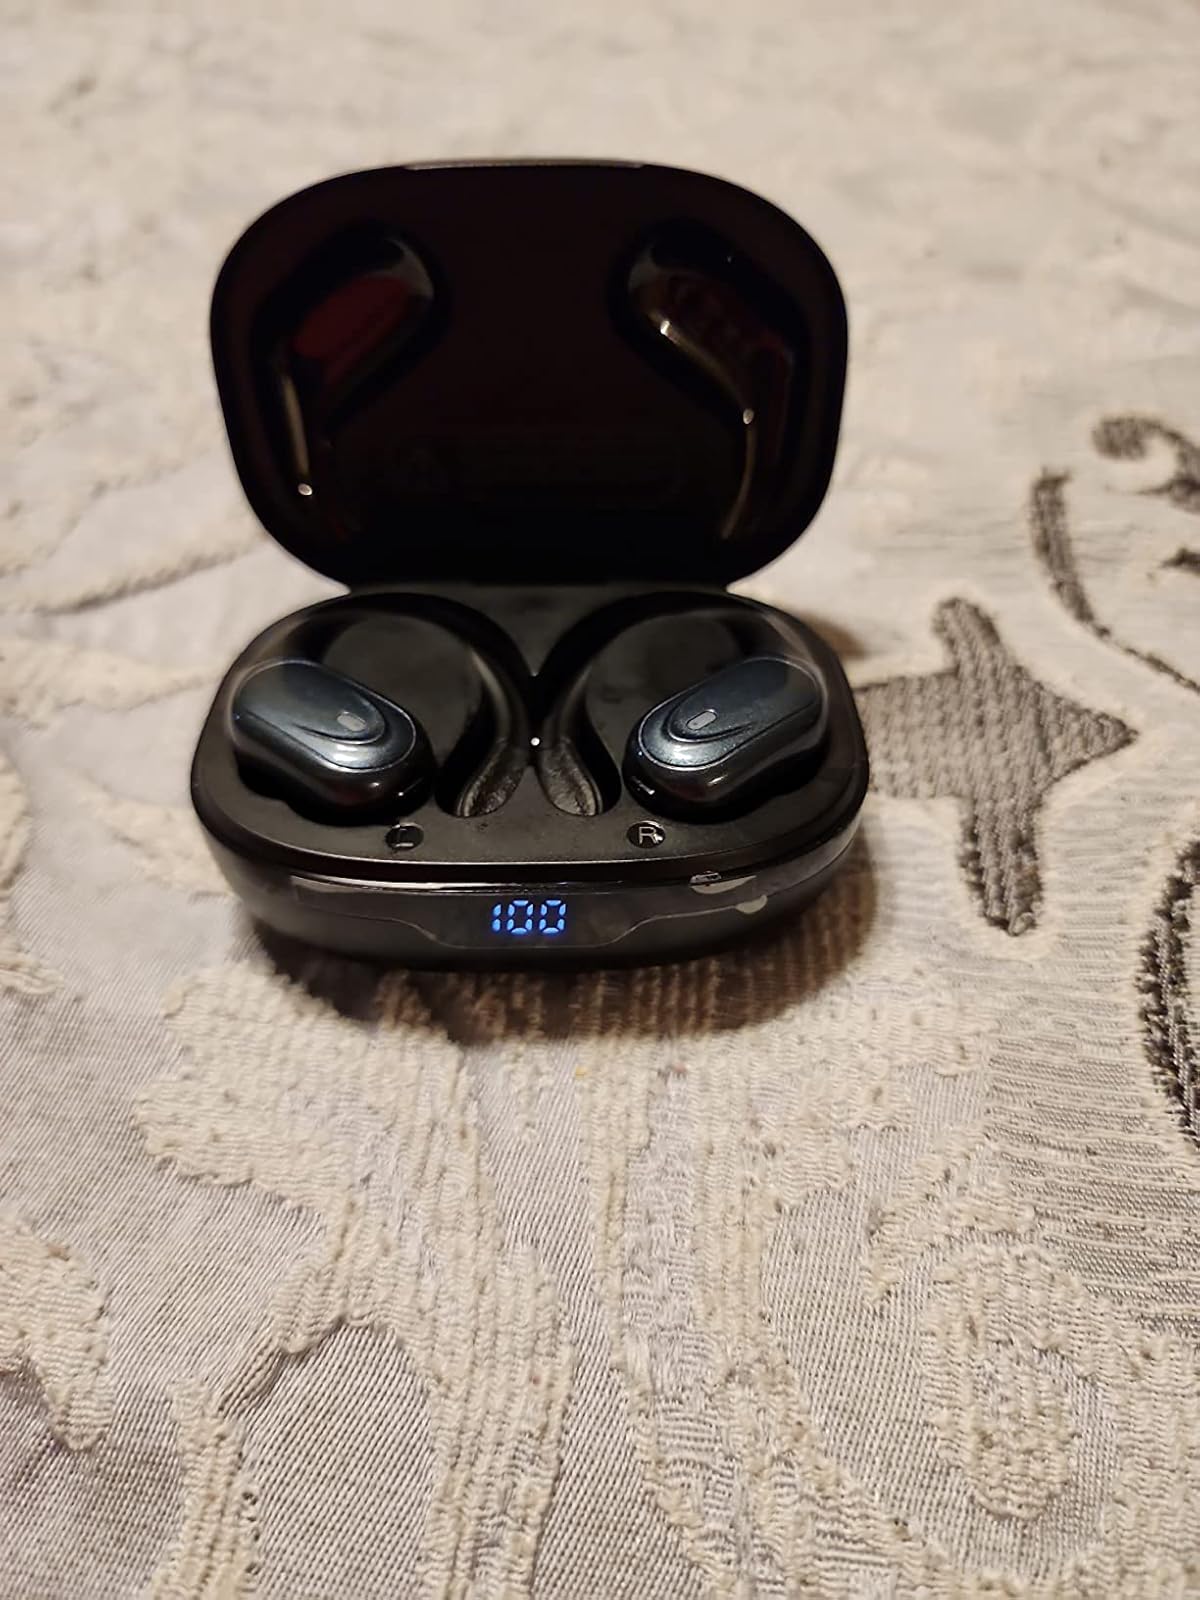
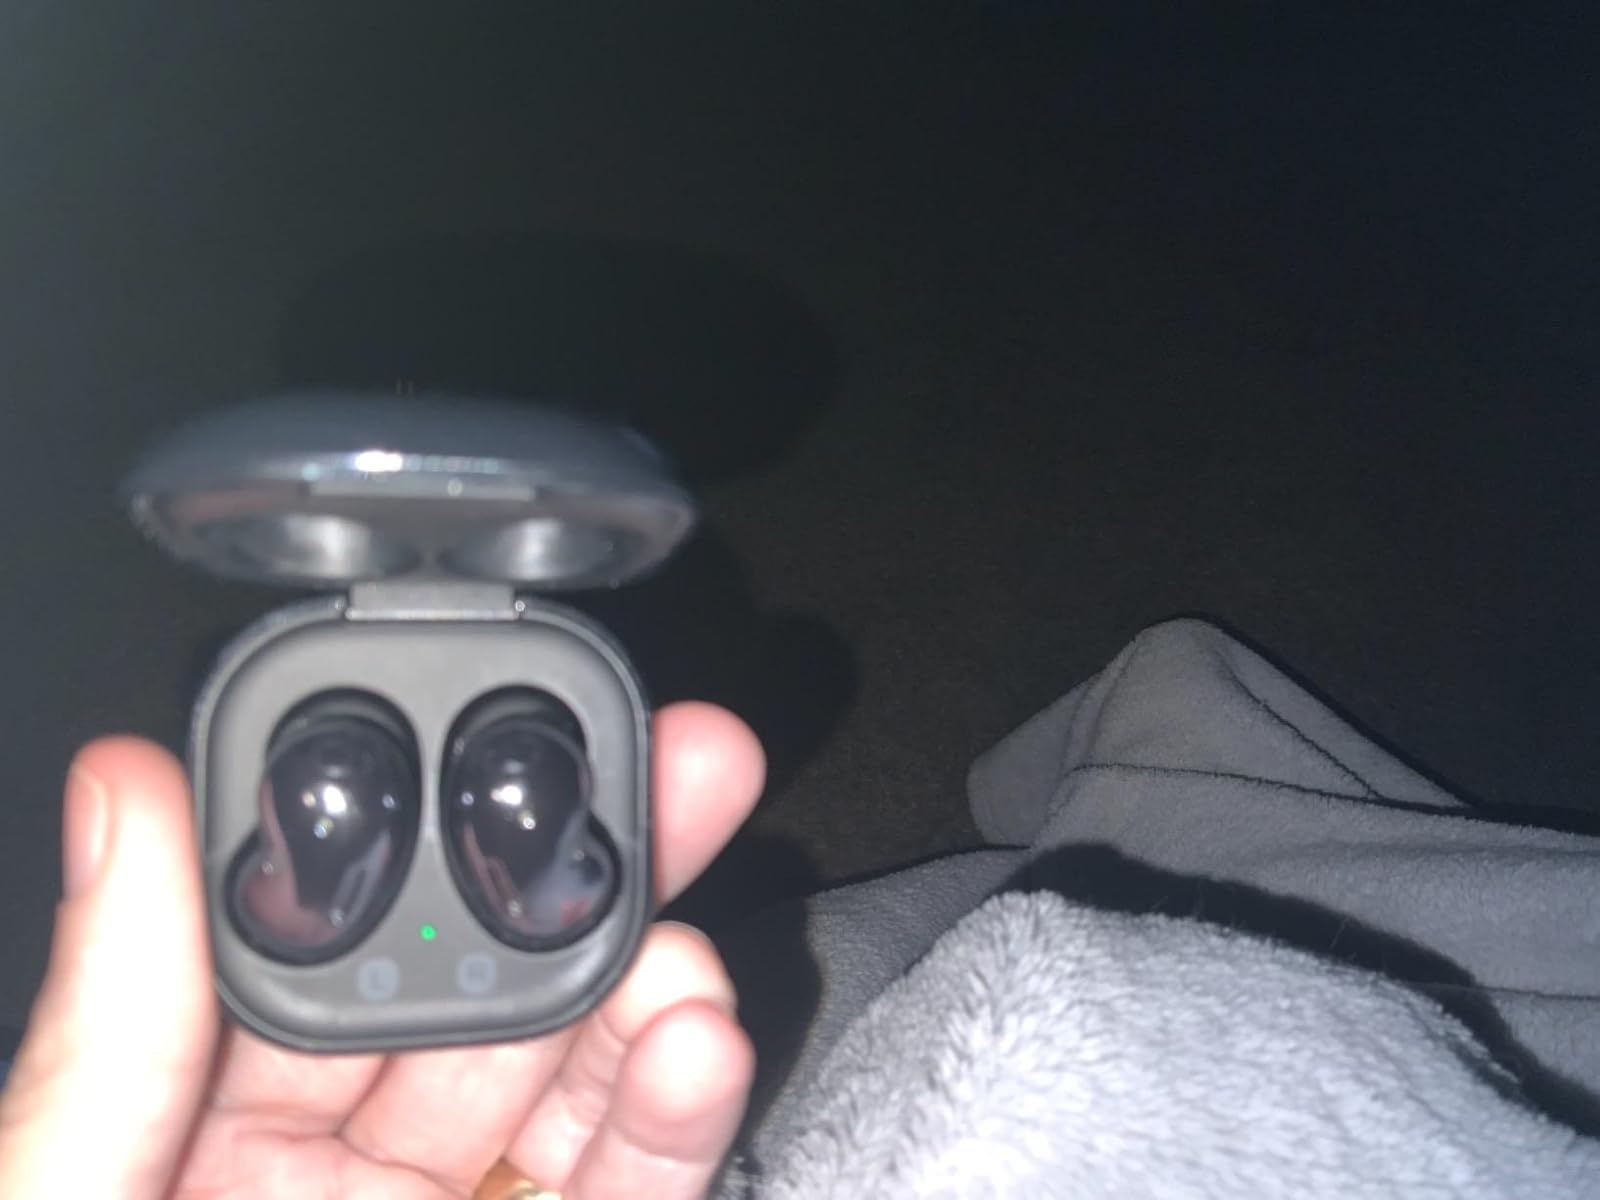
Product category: earbuds
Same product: no